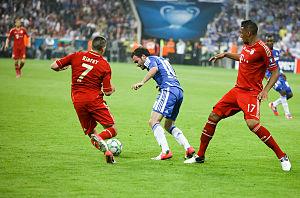
Jérôme Agyenim Boateng est un footballeur international allemand né le 3 septembre 1988 à Berlin. Il joue au poste de défenseur central au Bayern Munich.